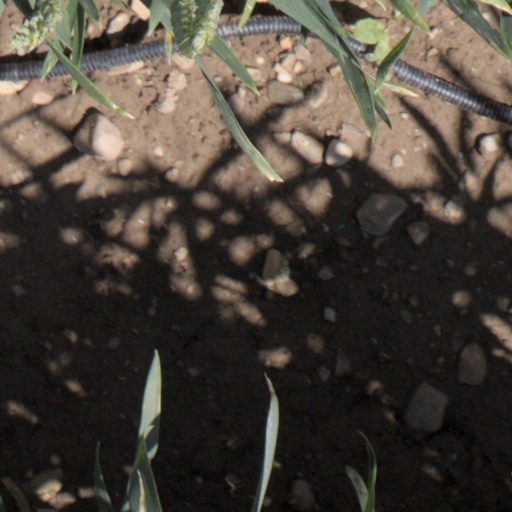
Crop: wheat